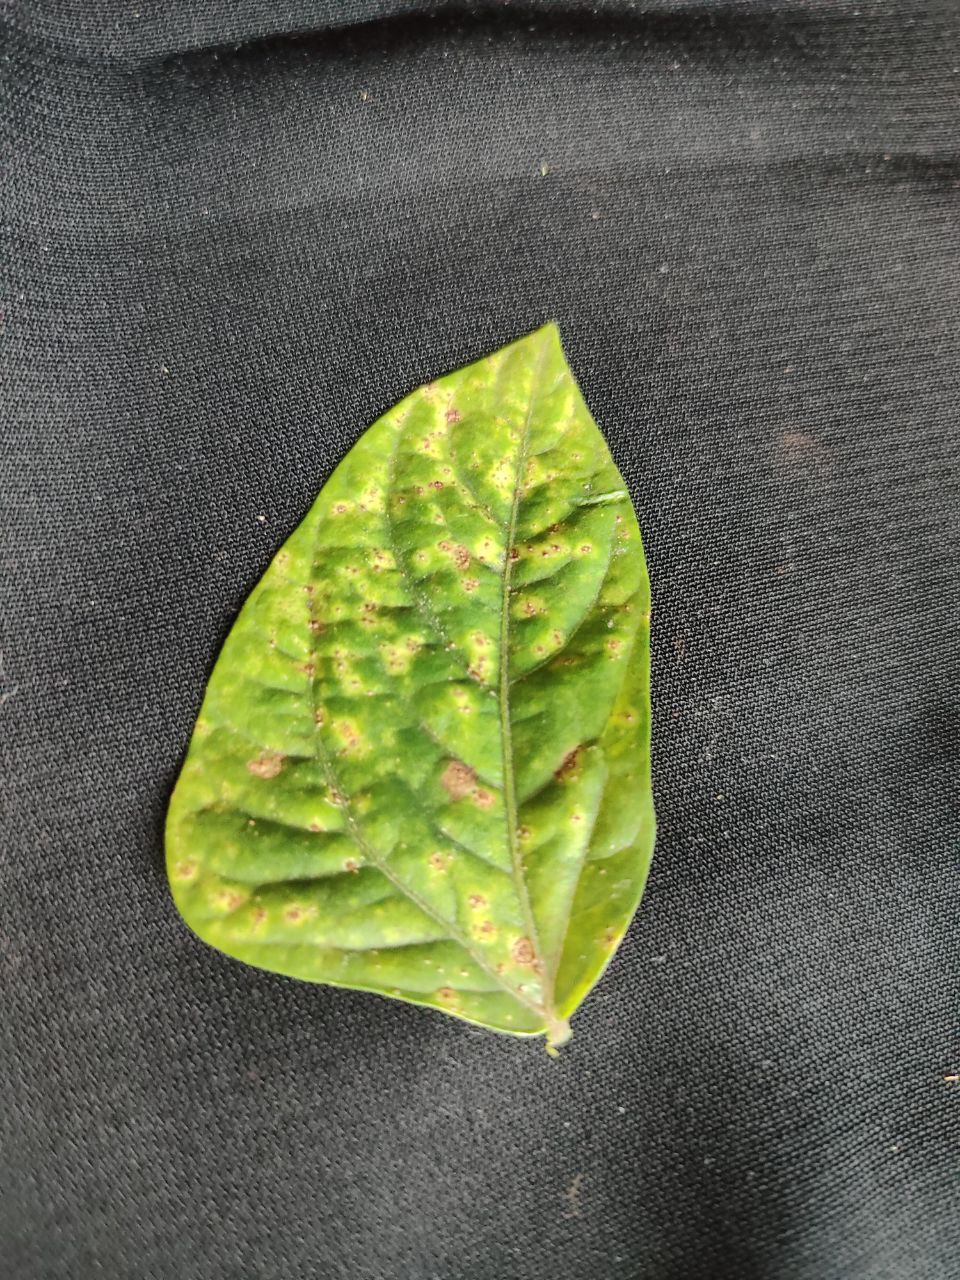
Crop: cowpea
Leaf condition: Septoria leaf spot